1964 in the Vietnam War

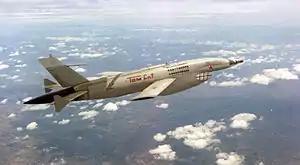
AQM-34 in flight

The first Gulf of Tonkin incident occurred in territorial waters off the coast of North Vietnam. The destroyer USS "Maddox", performing a DESOTO patrol, was engaged by three Vietnam People's Navy P 4-class torpedo boats of the 135th Torpedo Squadron. In the ensuing sea battle, the "Maddox" expended over 280 3" and 5" shells, and four U.S. Navy F-8 Crusader jets strafed the North Vietnamese. There was damage to one US aircraft, one 14.5mm hit on the destroyer, 3 damaged torpedo boats, 4 North Vietnamese sailors killed and 6 wounded, with no US casualties. Although the U.S. claimed that the "Maddox" was engaged in peaceful surveillance, on nearby islands the Republic of Vietnam Navy were conducting Operation 34A guerrilla raids using "Nasty"-class patrol boats.